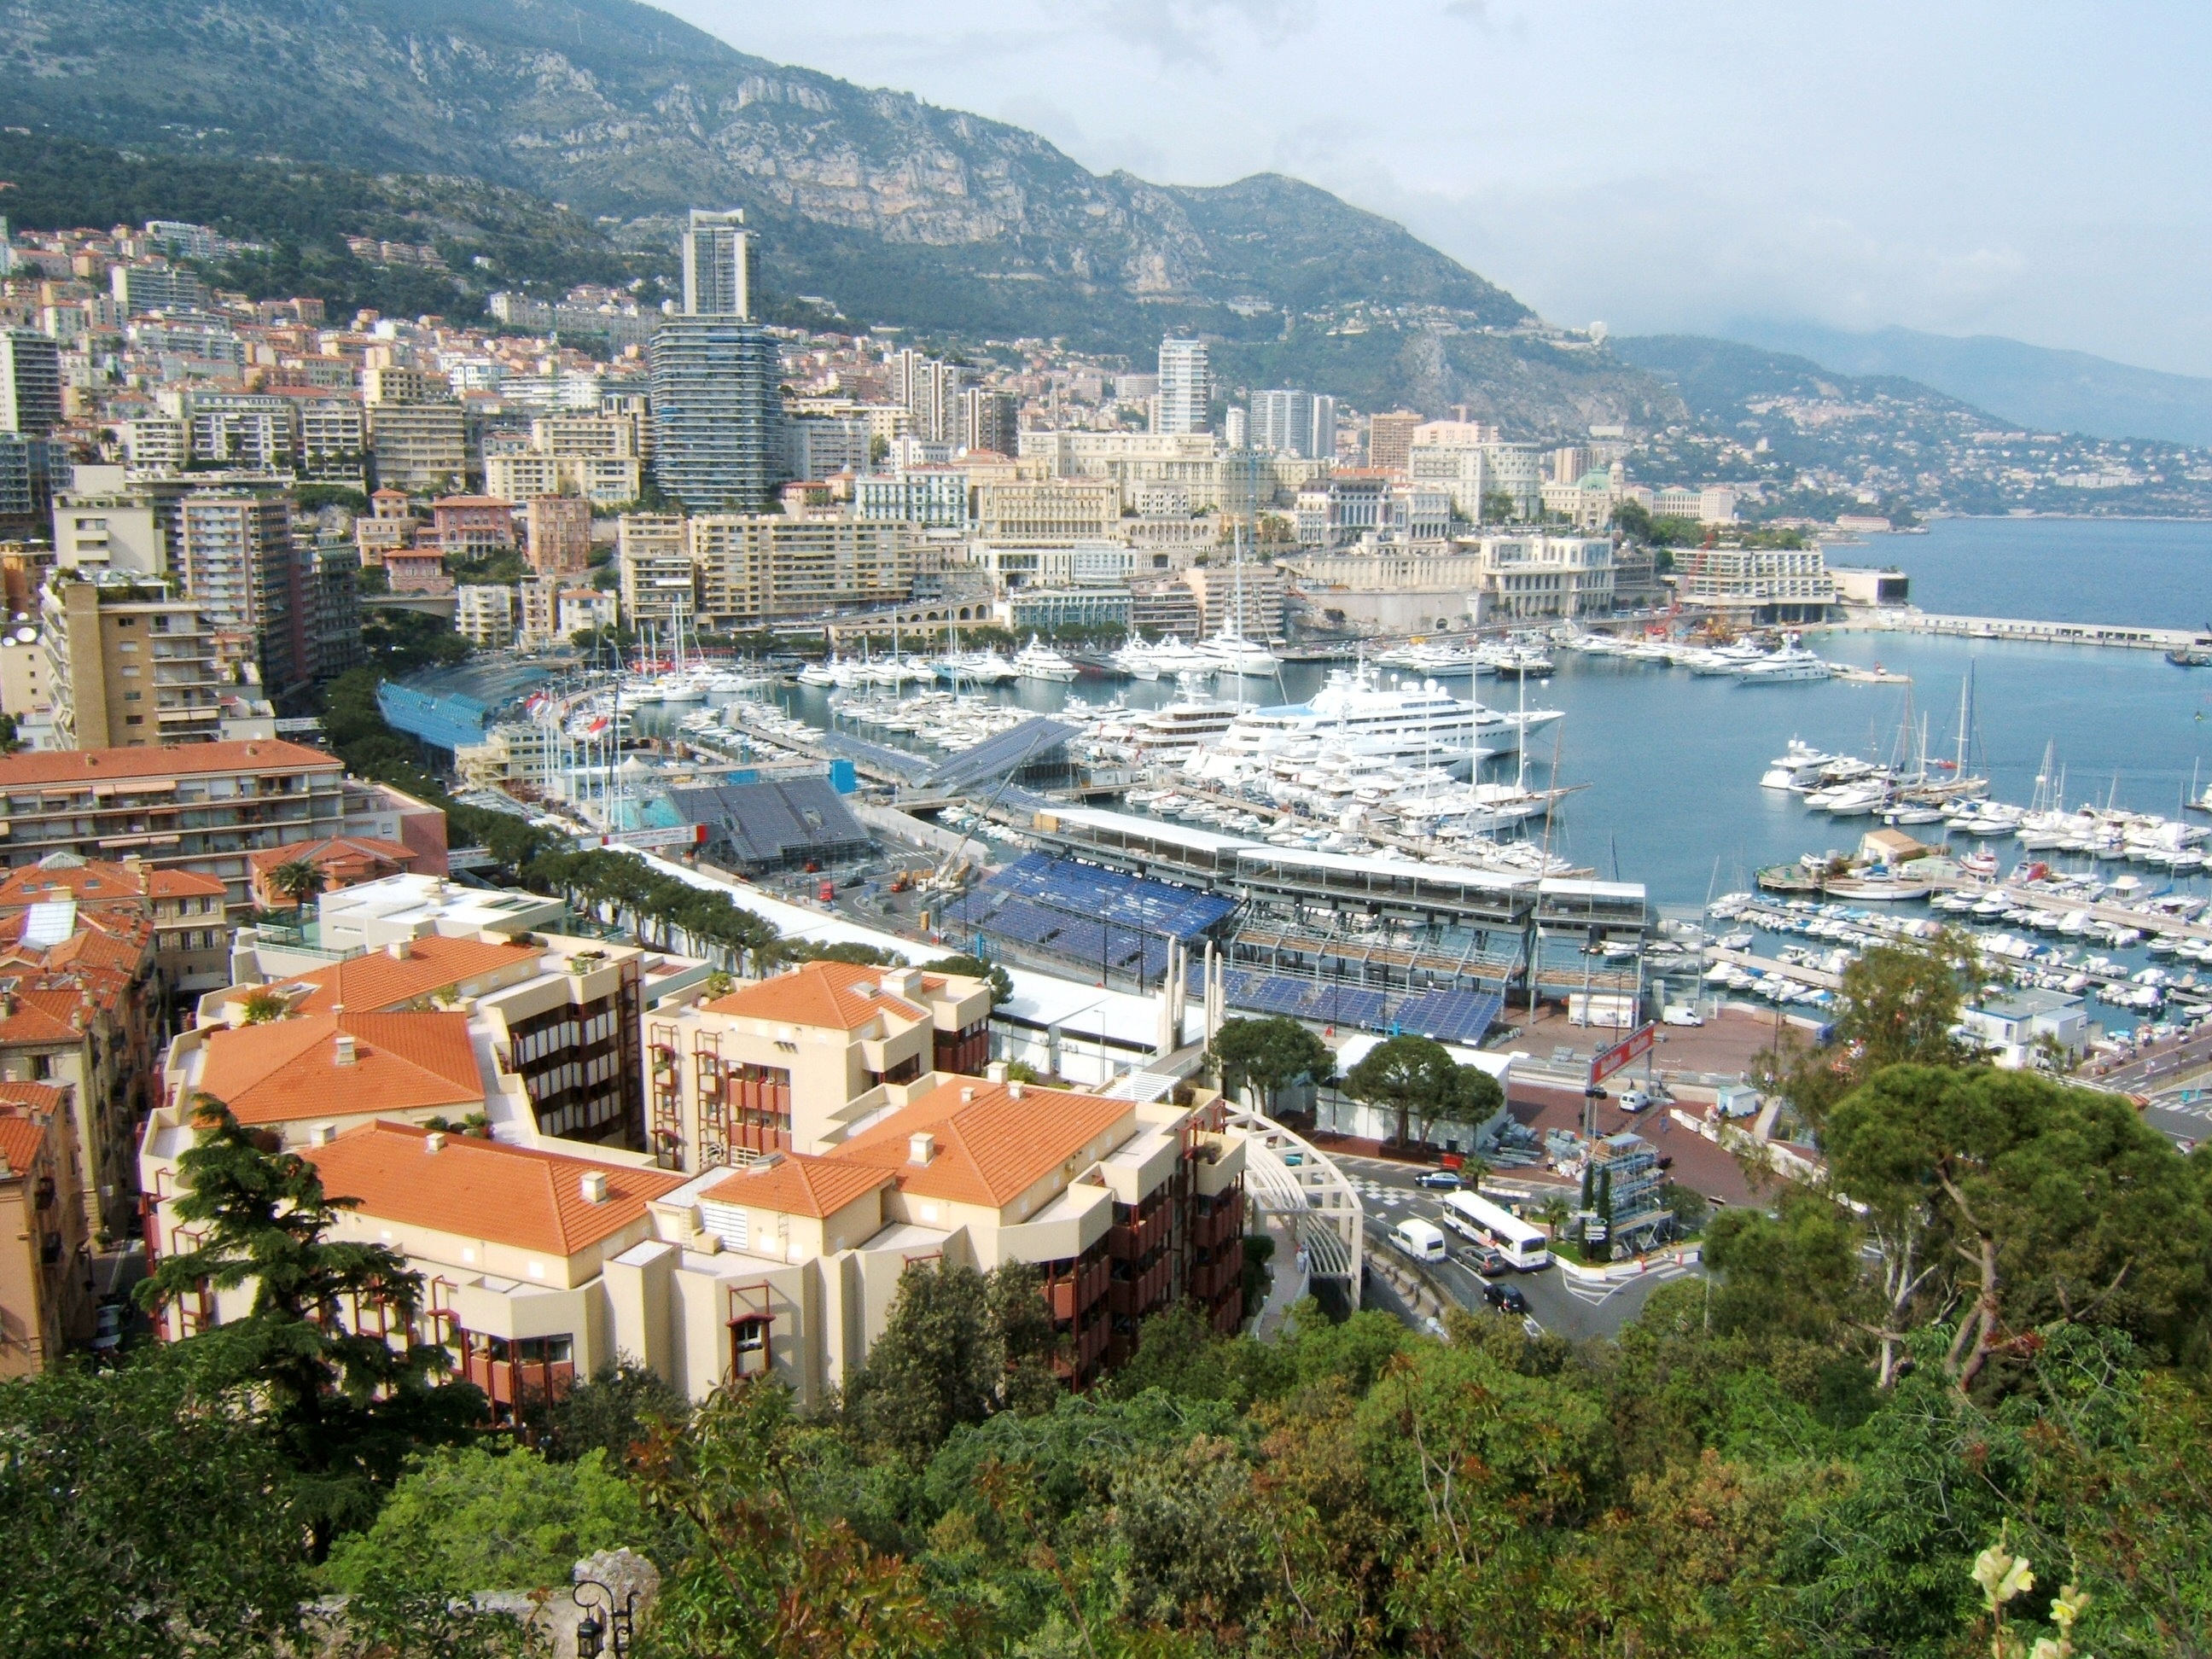
sea, coast, architecture, skyline, town, cityscape, panorama, village, europe, scenic, harbor, marina, port, luxury, buildings, ships, riviera, monaco, neighbourhood, bird's eye view, monte carlo, aerial photography, residential area, human settlement